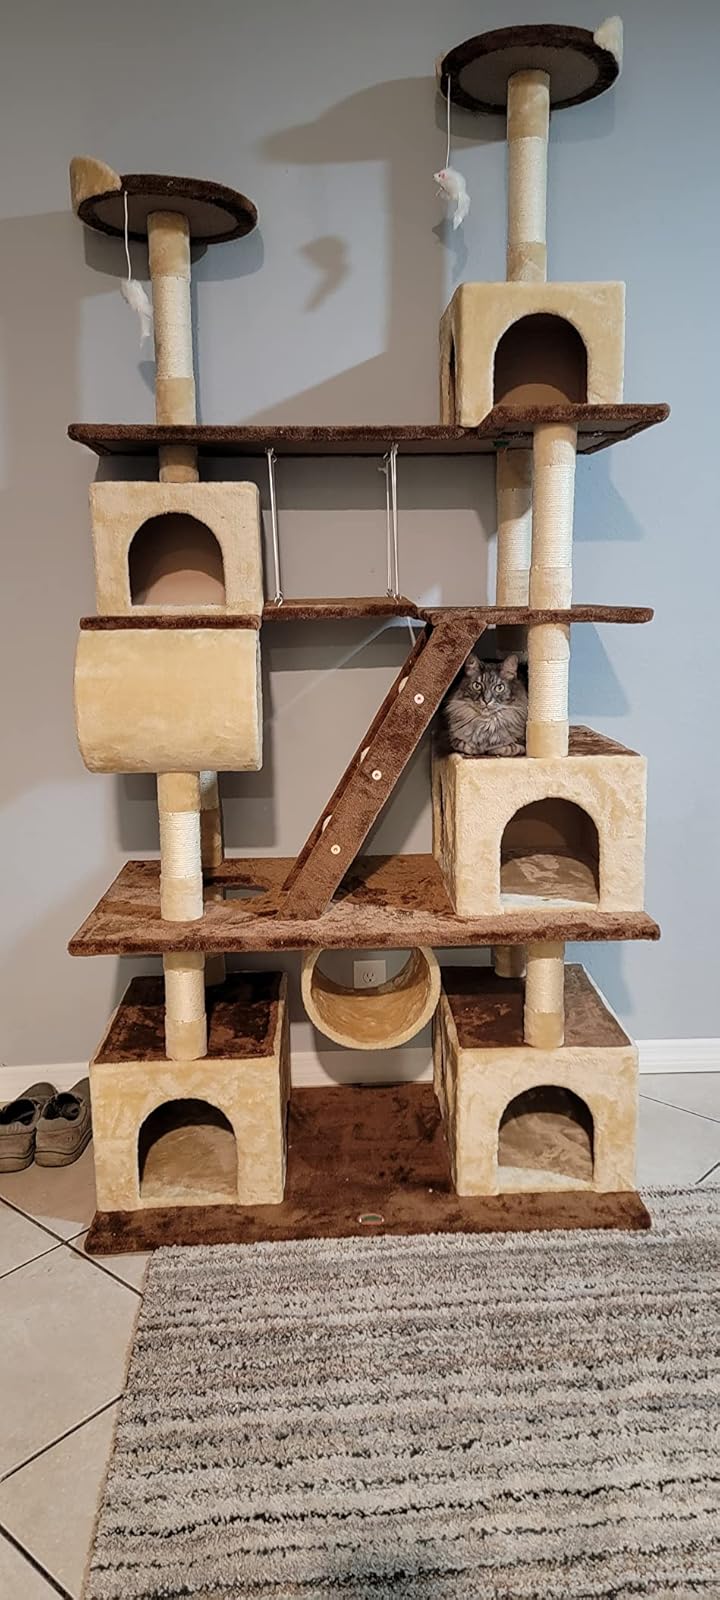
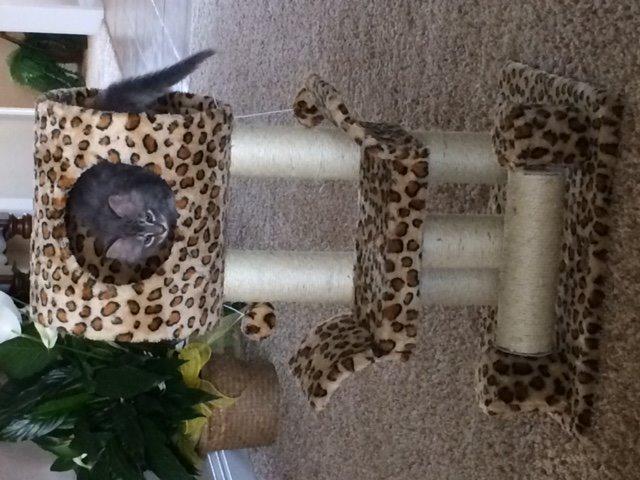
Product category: items_cat tree
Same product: no